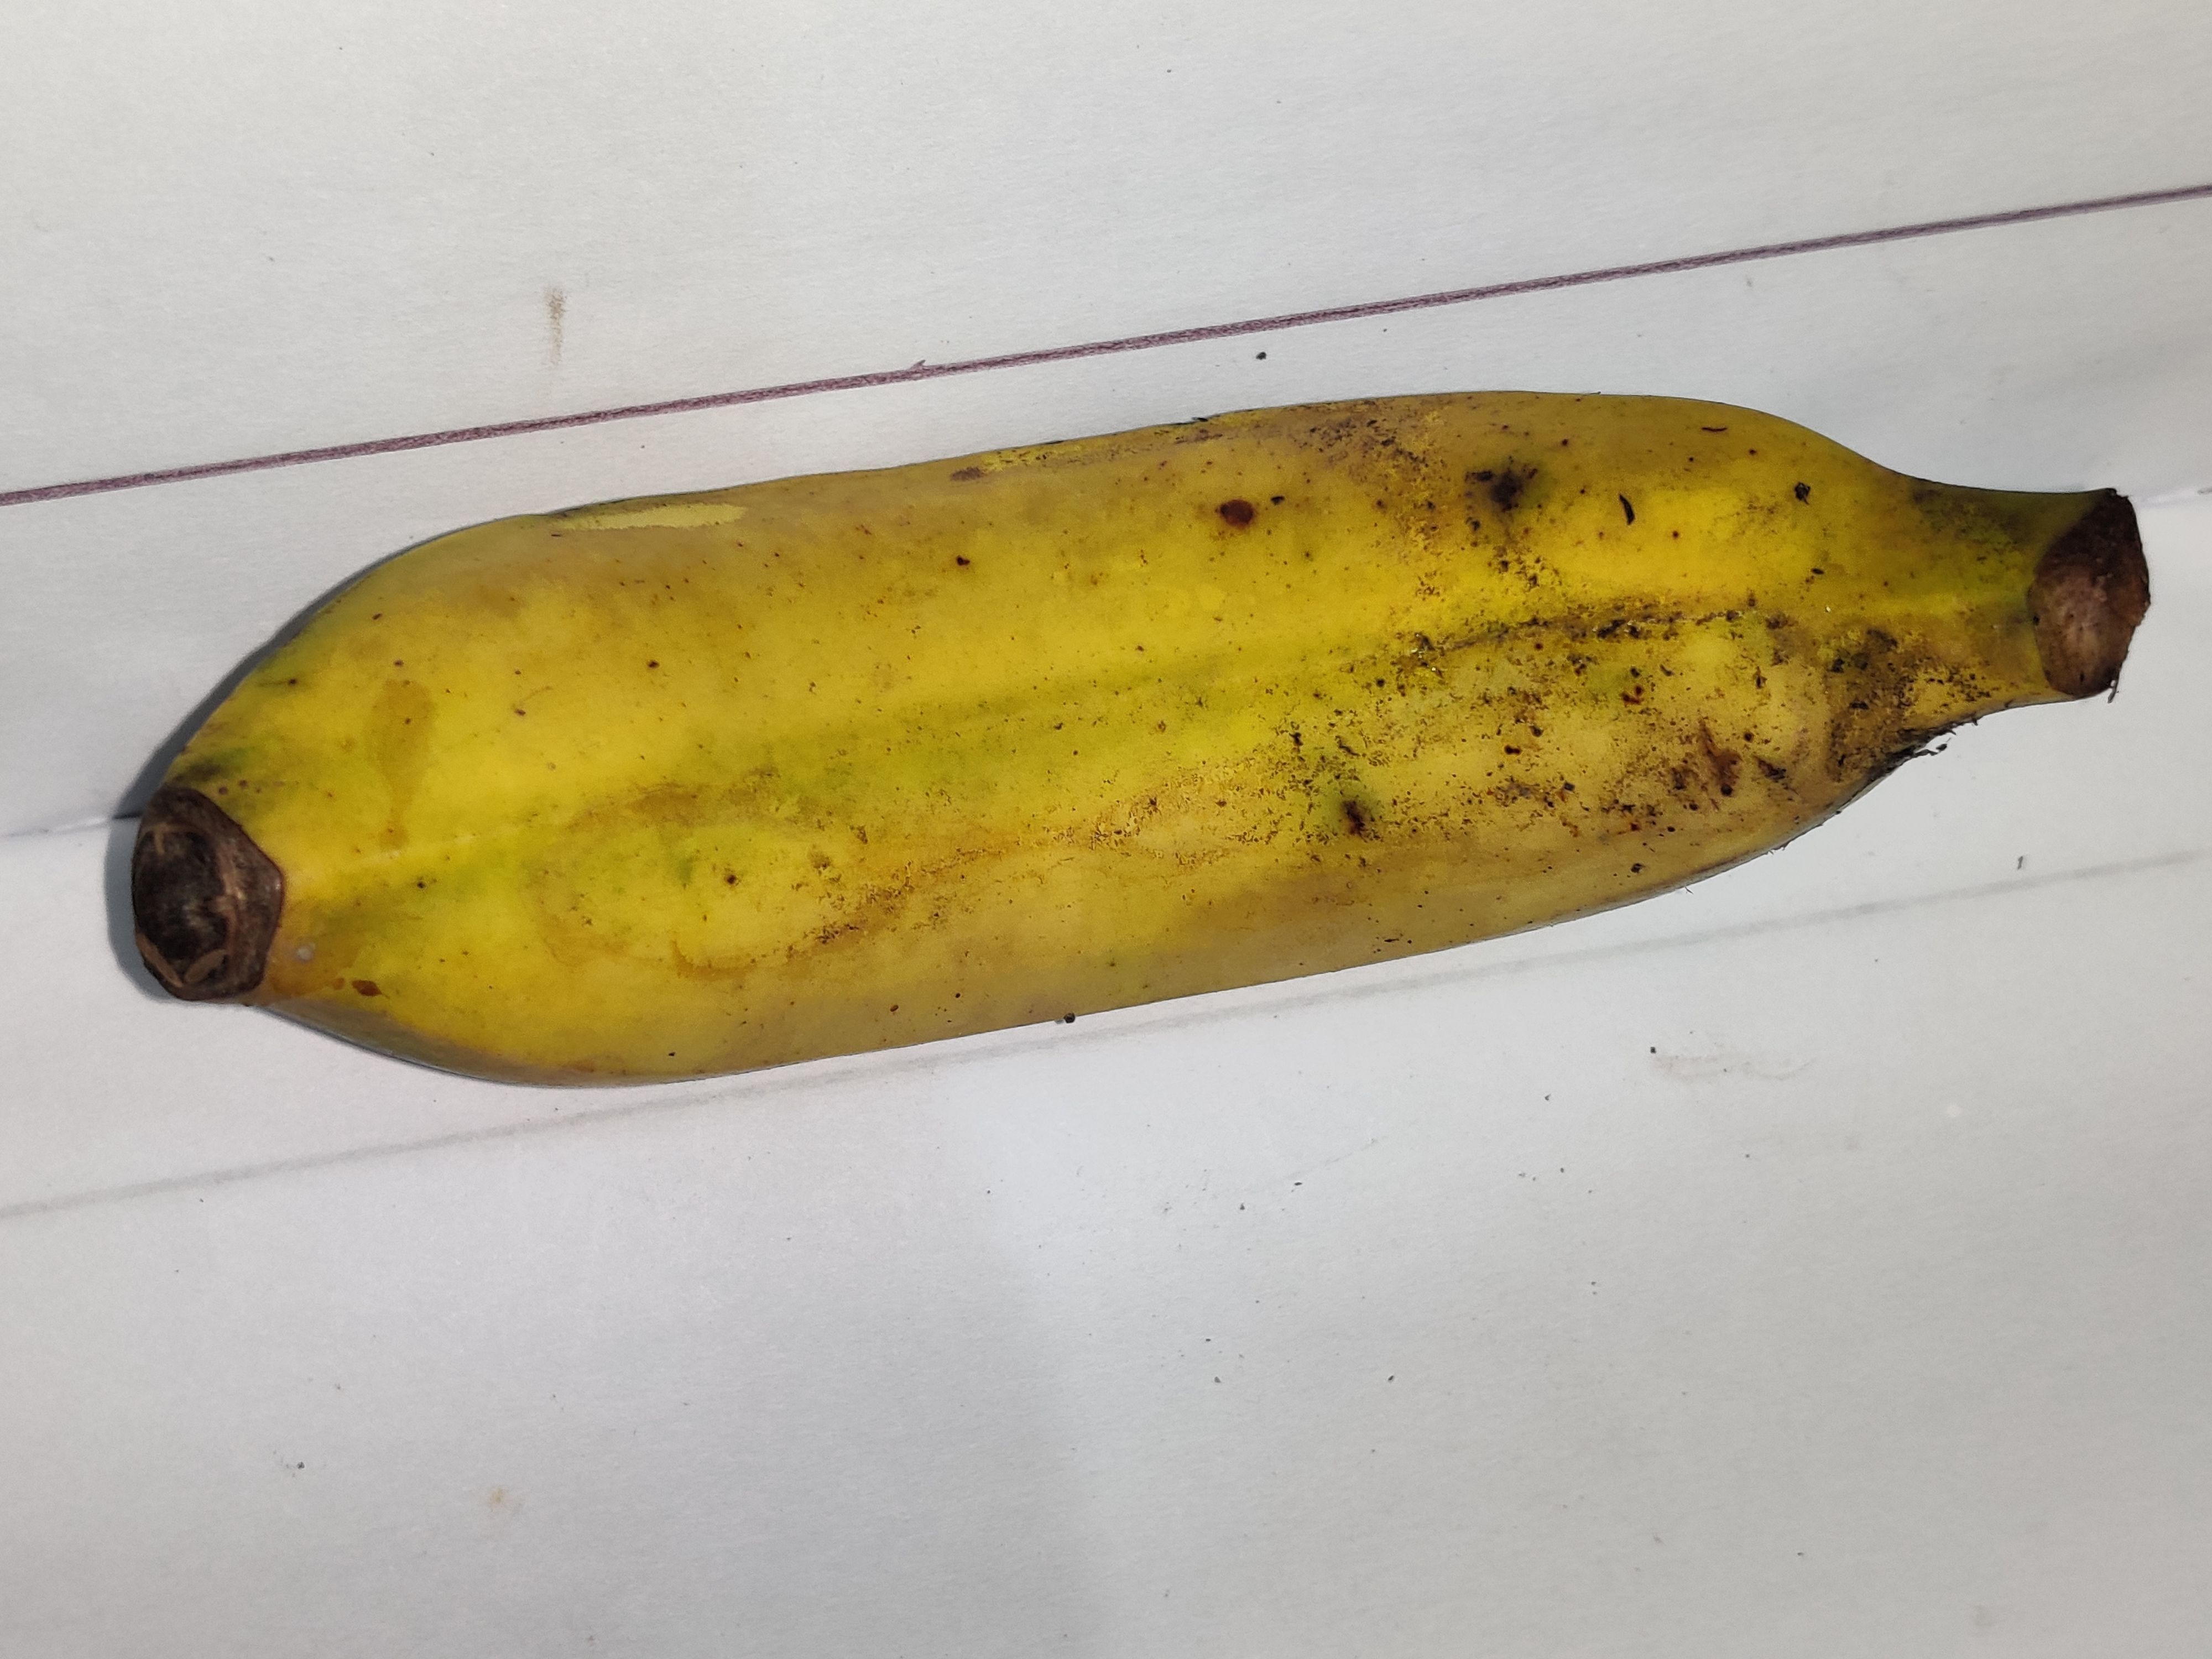
Fruit: banana
Grade: 2nd-grade